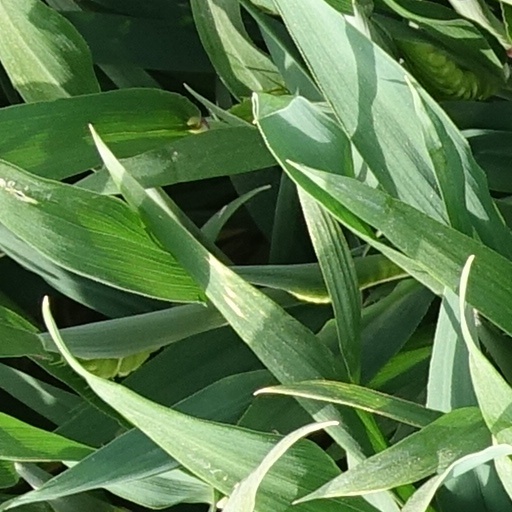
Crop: wheat